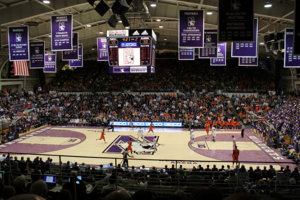
Le Championnat NCAA de basket-ball 1956 est la 18ᵉ édition du championnat universitaire américain de basket-ball. Cette dix-huitième édition regroupe 18 équipes et le tournoi final a débuté le 12 mars et s'est terminé le 24 mars. Le Final Four a lieu au McGaw Hall, sur le campus de l'Université Northwestern. La compétition est remportée par les Dons de San Francisco qui réalisent une saison invaincue, 29 victoires. Ces victoires font suite au titre de 1955 et constituent une série de 55 victoires consécutives. Hal Lear, de Temple, obtient le titre de Most Outstanding Player du tournoi.